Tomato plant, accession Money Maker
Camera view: tilt-top (135 deg); turntable rotation: 300 degrees
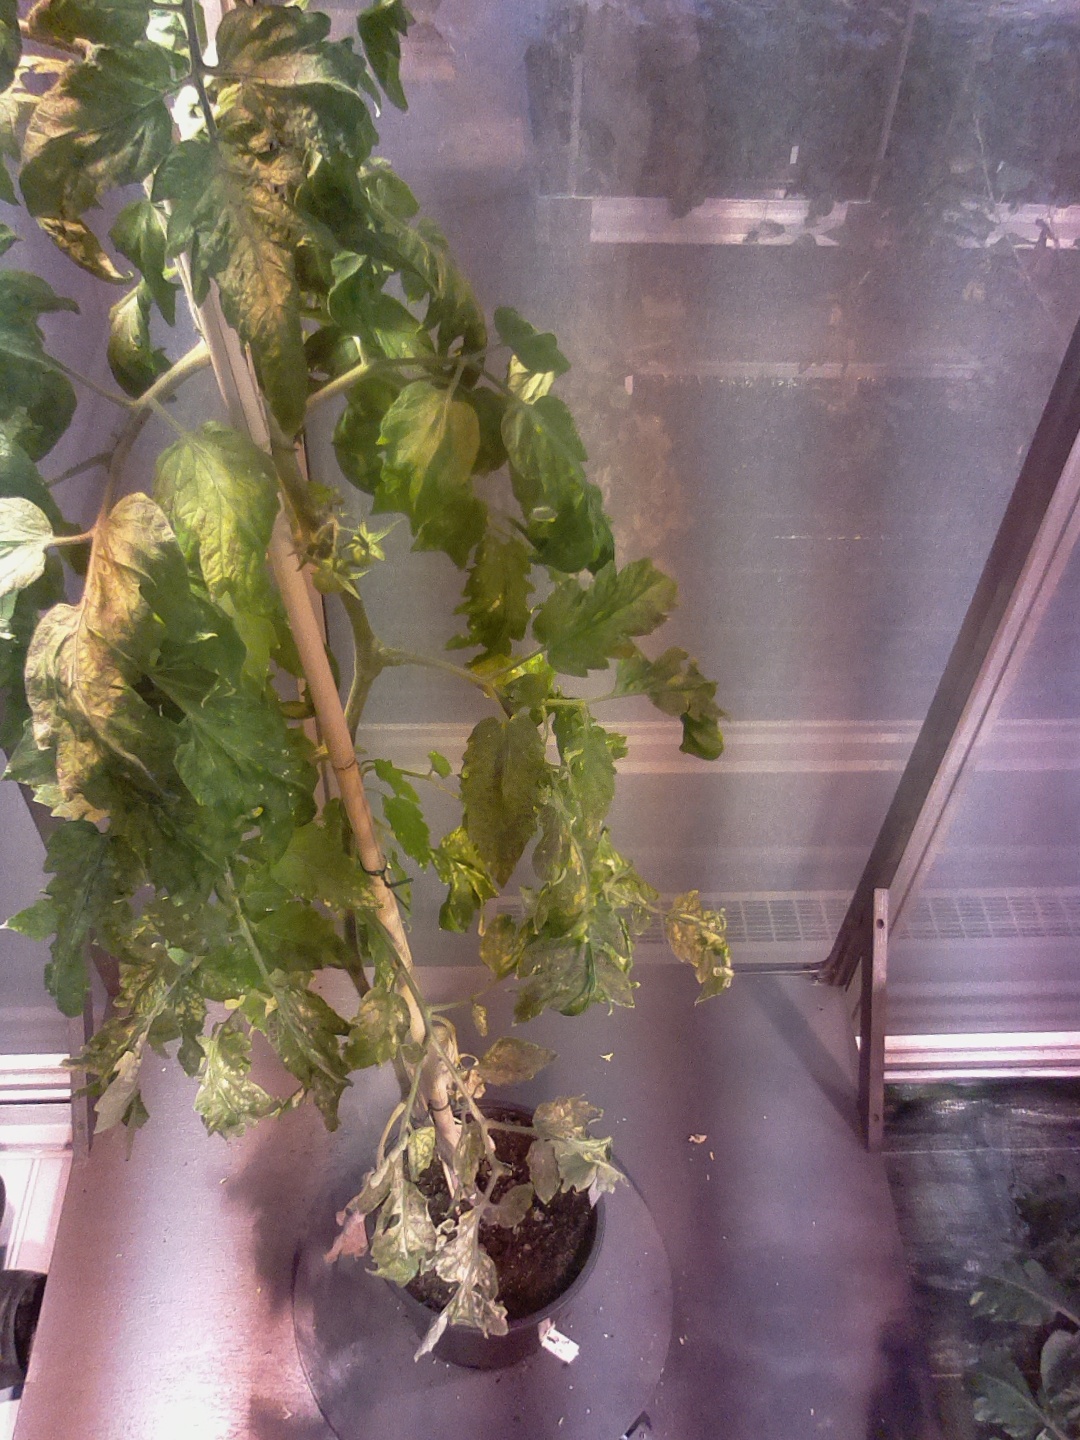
BBCH growth stage 71: 10%-20% of final fruit size